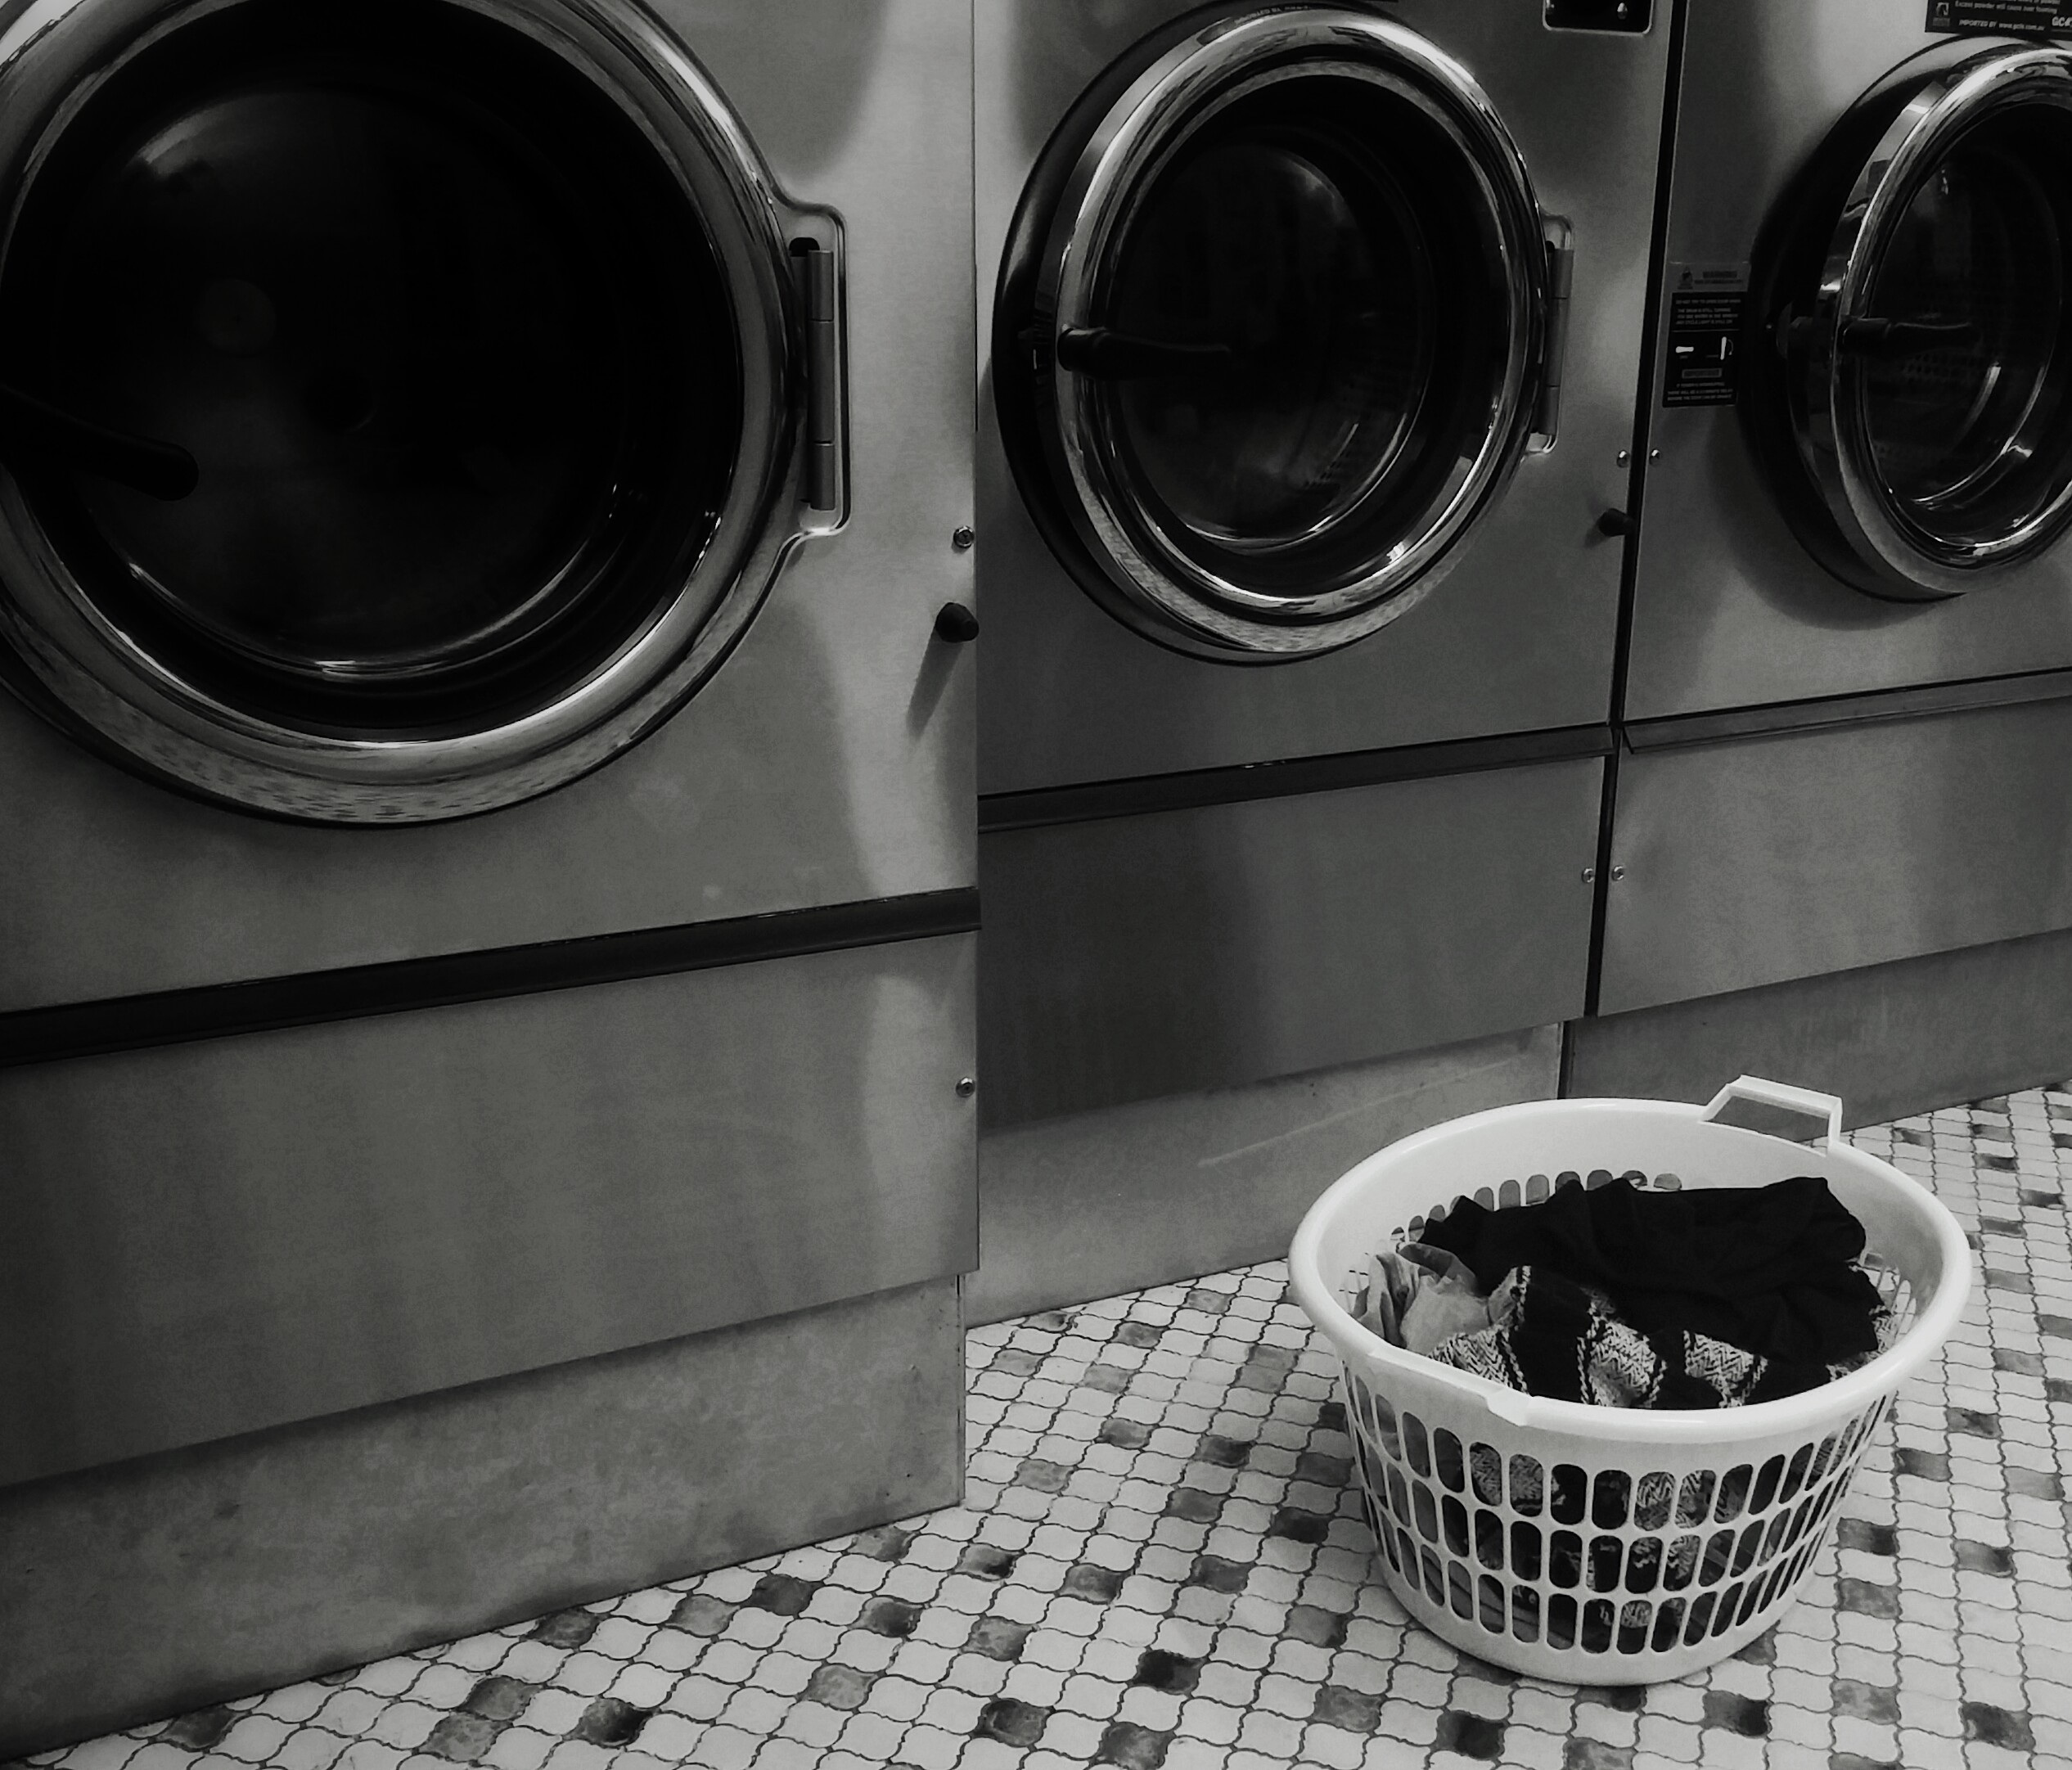
light, black and white, white, photography, wheel, black, room, monochrome, basket, laundry, laundromat, launderette, shape, monochrome photography